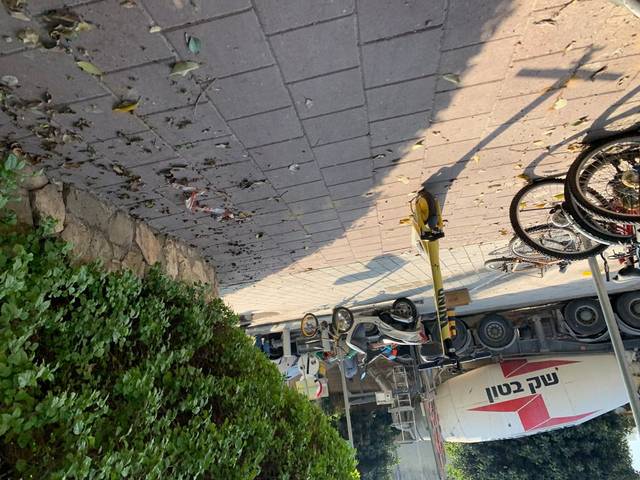
Region: Israel
Coordinates: 32.094, 34.815